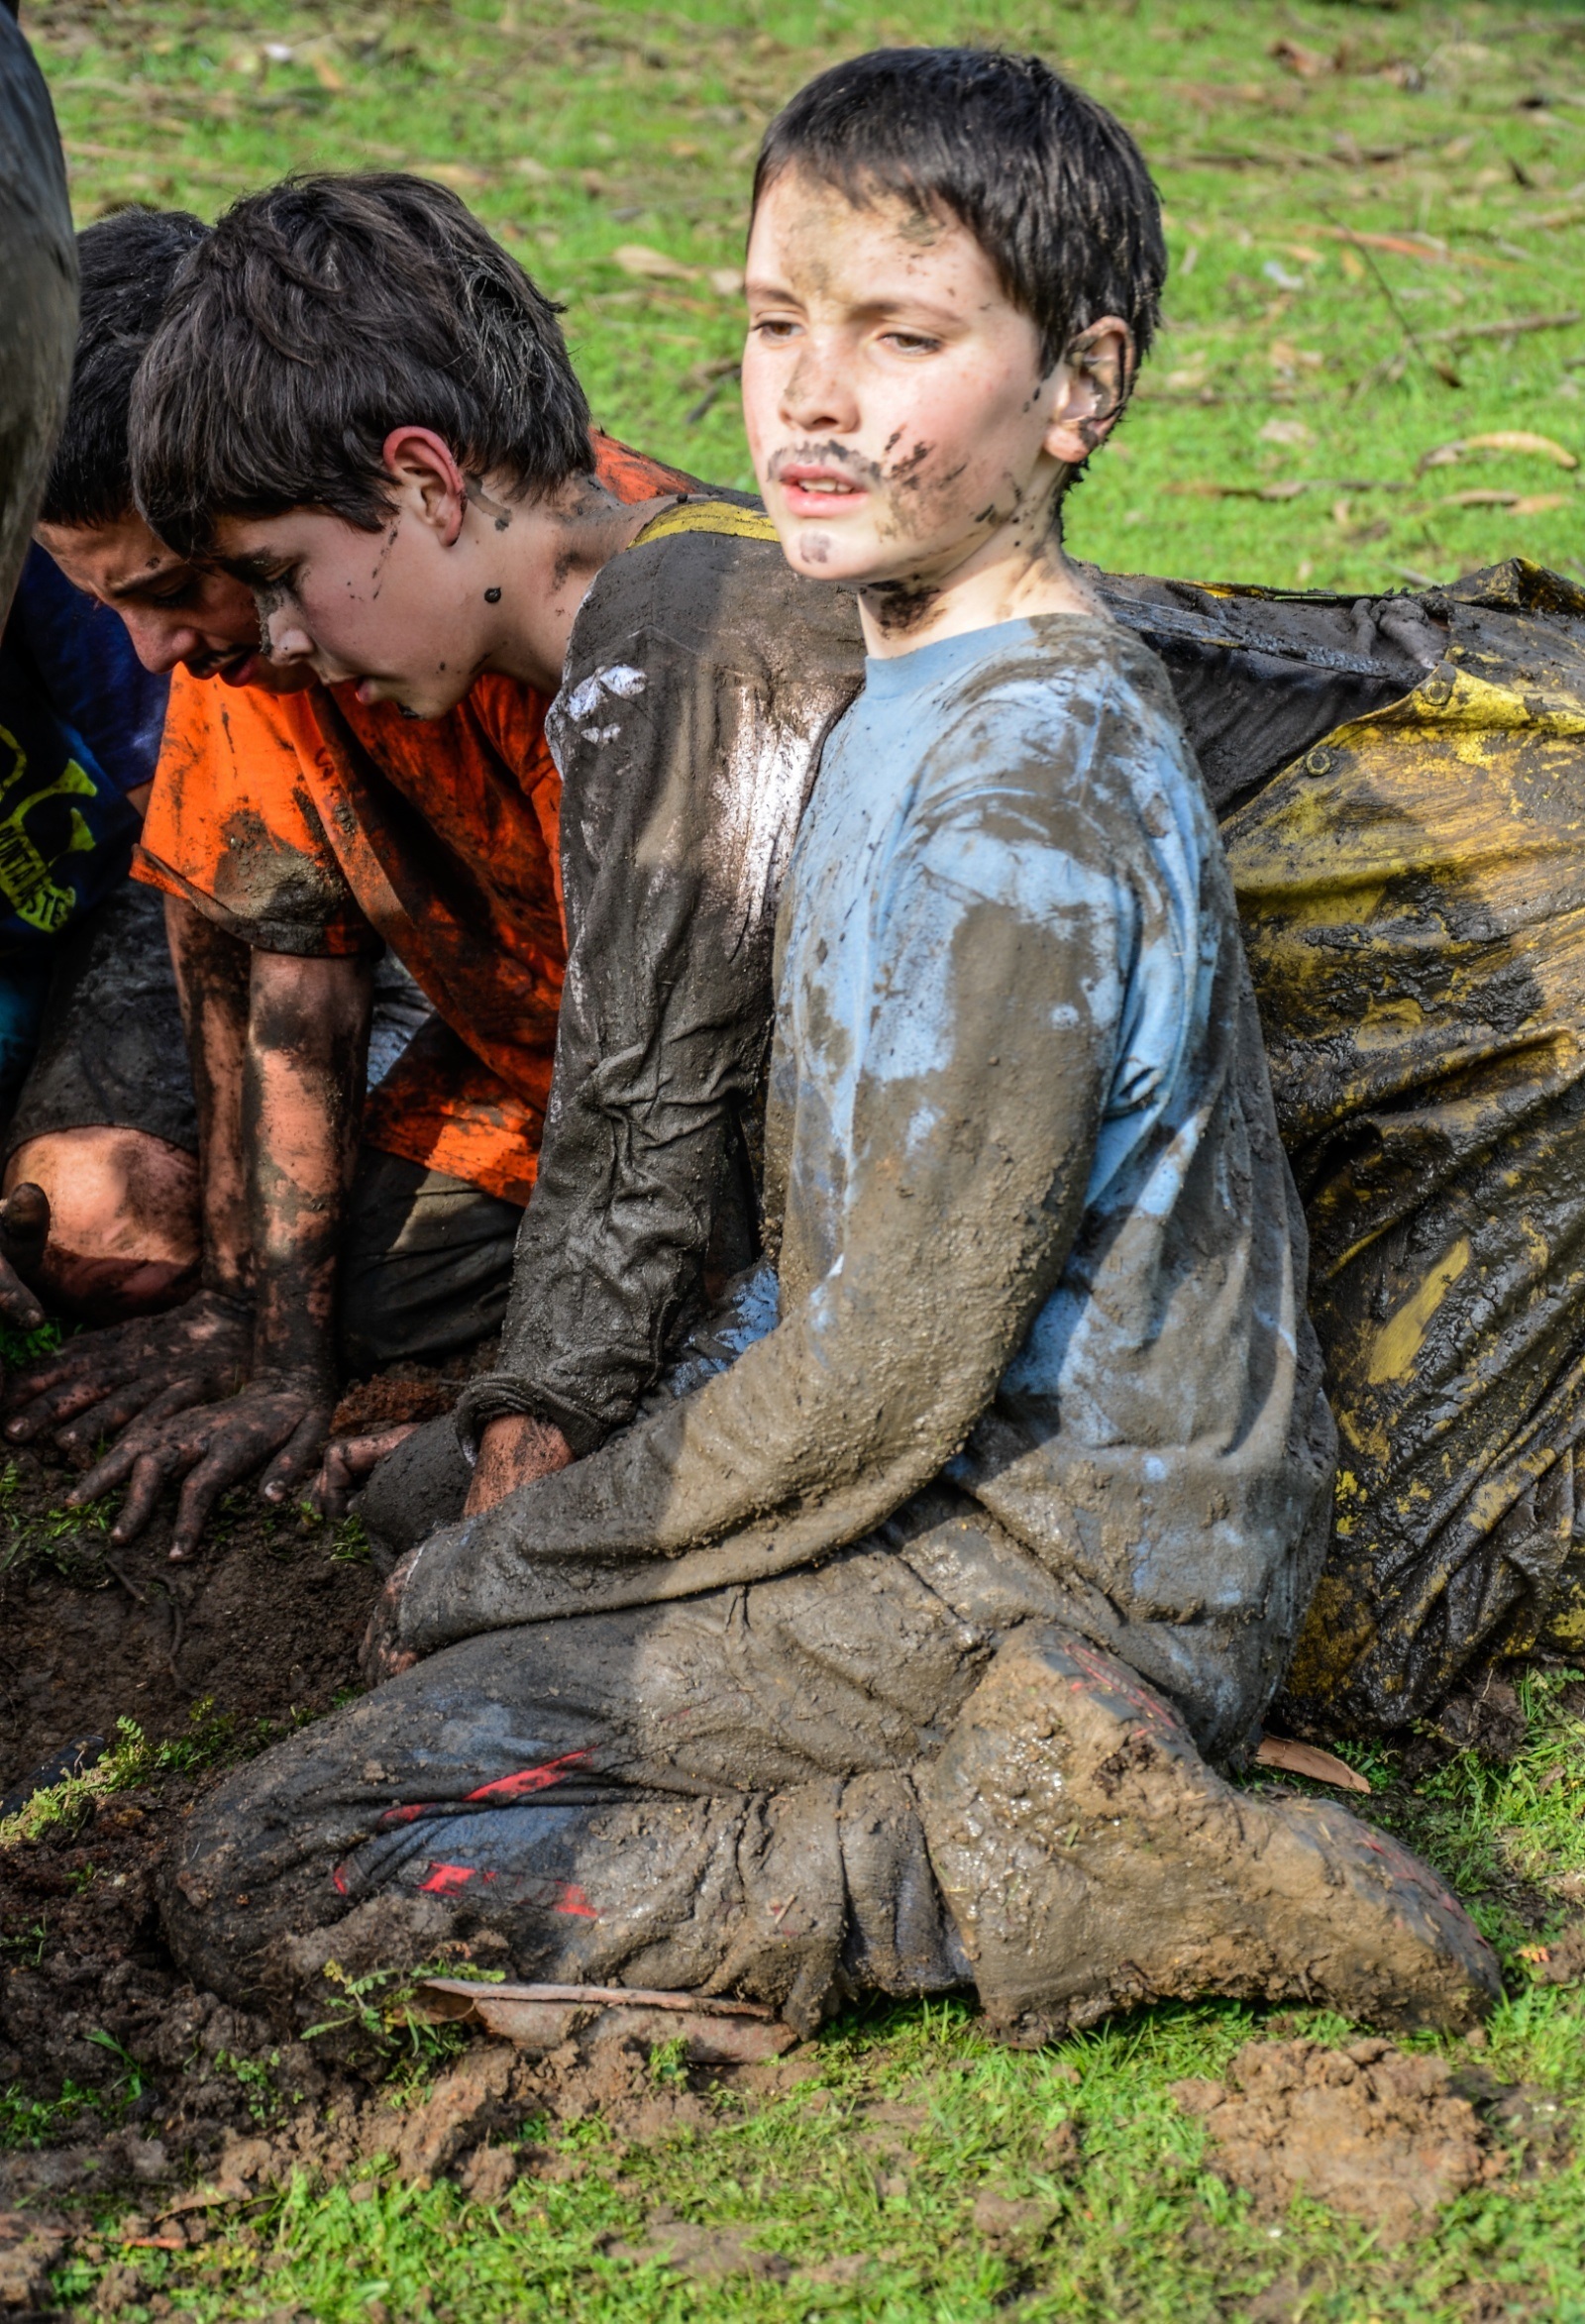
person, people, game, jungle, mud, autumn, child, scouts